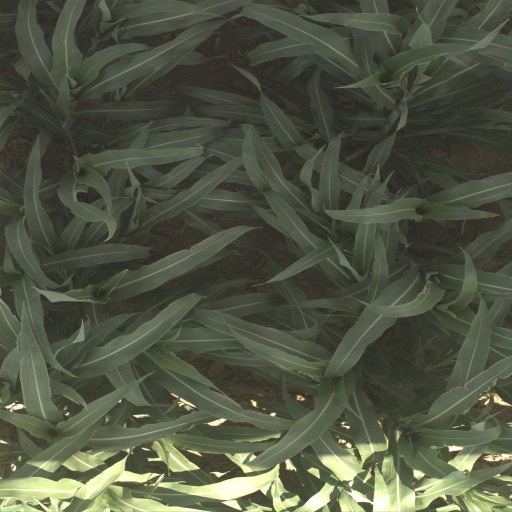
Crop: sorghum